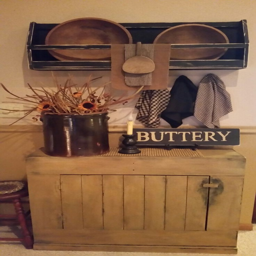
would like to try this in the dining room